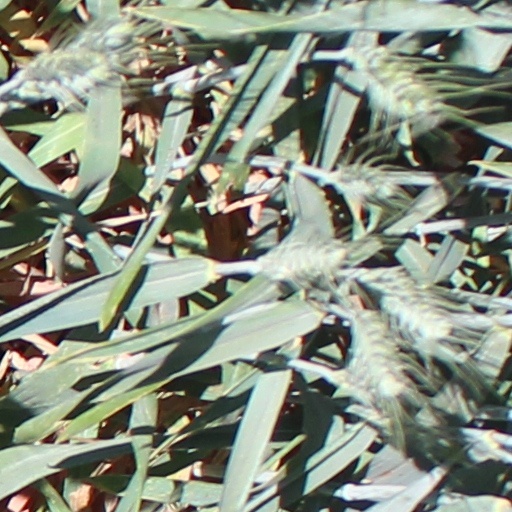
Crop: wheat